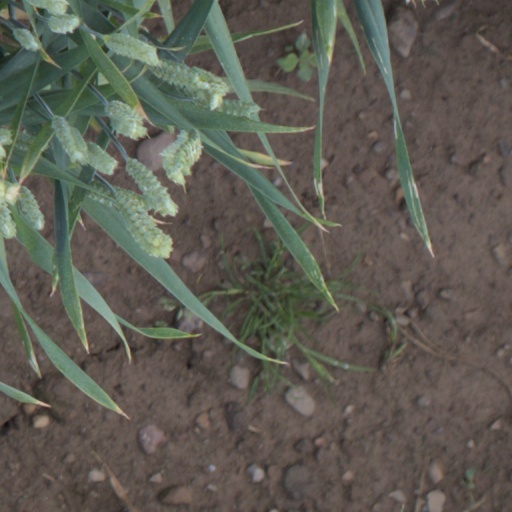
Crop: wheat